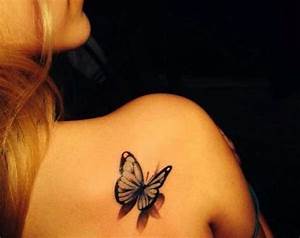
Label: butterfly